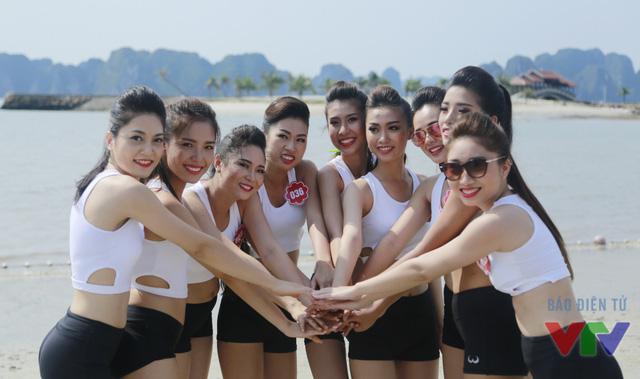
có một nhóm những người phụ nữ đang đứng bên bãi biển